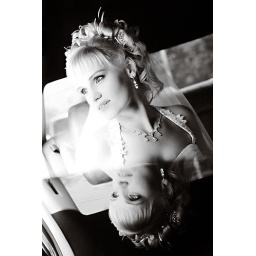
natural reflection in the limousine decoration bar wall